Norwood, Ohio

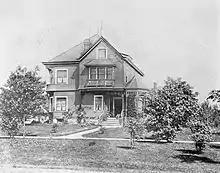
The Robert Leslie House at 4243 Floral Avenue was the first home built on Floral Avenue in South Norwood in 1888. It was also the site of the first fire fought by Norwood's first fire brigade, six days after their founding in January 1888.

A small Central School schoolhouse was erected in 1887 to meet the education demands of the growing village. A one-room school house for Columbia Township had existed at this location possibly as early as 1828. Just one year after construction, the 1887 school house was expanded, as the number of students enrolled had already doubled.